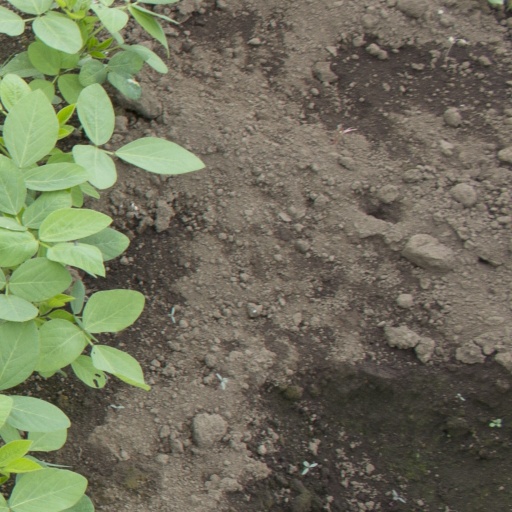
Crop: soybean